Vernon Hatton

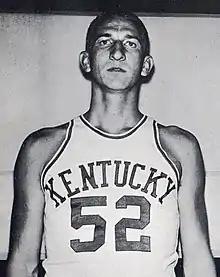
Hatton from the 1958 "Kentuckian"

Walter Vernon Hatton (January 13, 1936 – March 21, 2025) was an American basketball player who won a national championship as a player at the University of Kentucky and played professionally in the National Basketball Association (NBA).